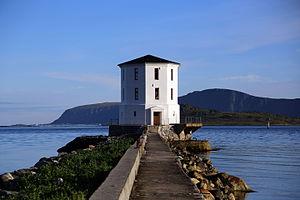
Le phare de Lepsøyrevet est un ancien phare côtier de la commune de Haram, dans le Comté de Møre og Romsdal. Désactivé en 2014, il était géré par l'administration côtière norvégienne.
Liste des phares de Norvège : La Norvège est l'une des nations les plus maritimes du monde. Le pays est long et étroit, avec des vallées noyées appelées fjords qui amènent la mer loin à l'intérieur des terres dans la plupart des régions. La côte continentale est estimée à 2.650 km de long, et quand toutes les îles sont comptées, la côte totale approche un étonnant 60.000 km.